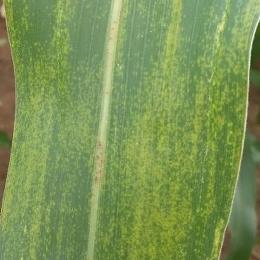
Crop: Maize
Condition: rust-d